Tapejara wellnhoferi

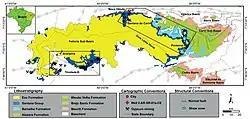
Map of the Araripe Basin. The Santana Group, from which "Tapejara" is known, is displayed in dark blue.

The holotype of "Tapejara" (MN 6595-V, originally catalogued as CD-R 080) consists of a partial skull. It was described in 1989 by Alexander W. A. Kellner, who recognised it as a new genus and species. Kellner named it "Tapejara wellnhoferi", ostensibly translating to "Wellnhofer's old being". However, the name actually derives from the Tupí-Guaraní "tape" ("path") and "jara" ("lord"), and therefore, "T. wellnhoferi" actually translates to "Wellnhofer's lord of the path". Another, more complete specimen, AMNH 24440, was discovered in the same year as Kellner's original description, in a calcareous concretion. The providence of this specimen is unclear, though it likely comes from either the Jardim or Santana do Cariri localities. AMNH 24440 consists of a partial skull, a partial mandible (lower jaw), and an anterior (front) cervical (neck) vertebra. In 2011, another, SMNK PAL 1137, was described, also found in a concretion. This specimen consists of a fairly complete premaxillo-maxilla, a unit consisting of the fused premaxillae and maxillae, and much of the braincase. The locality from which it originates is uncertain, though given that the concretion was originally blue, it likely comes from the Sierra de Maosina locality, part of the Romualdo Formation of the Santana Group.